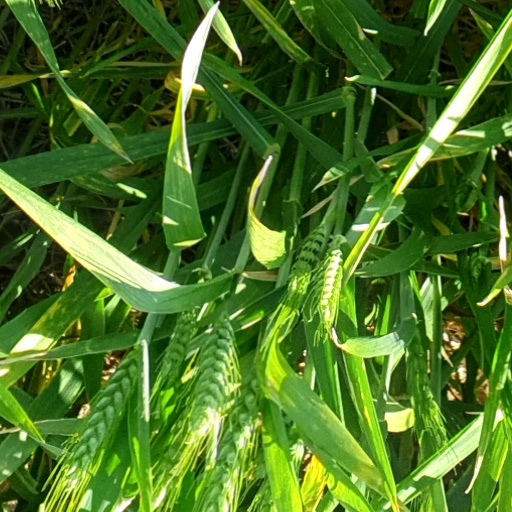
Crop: wheat